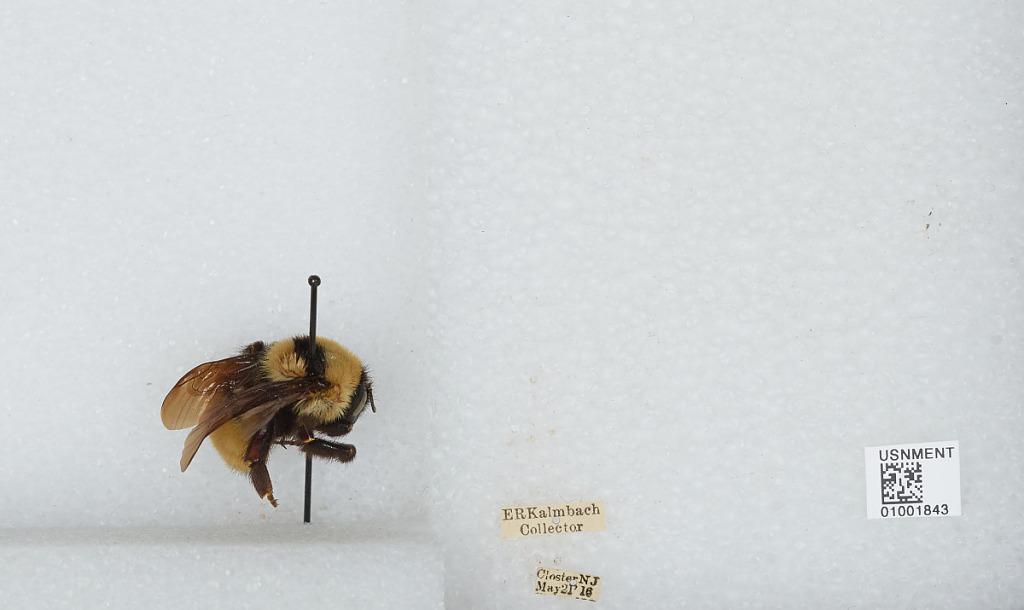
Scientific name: Bombus (Fervidobombus) fervidus fervidus (Fabricius)
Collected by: E. Kalmbach
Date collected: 1916-5-21
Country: United States
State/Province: New Jersey
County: Bergen
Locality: Closter
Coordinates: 40.9728, -73.9603